Graduate School of Economic and Social Sciences

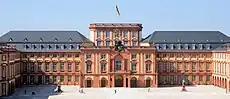
Graduate School of Economic and Social Sciences, University of Mannheim

The GESS integrates the disciplines of business administration, economics and the social sciences into a coherent curriculum. It comprises: